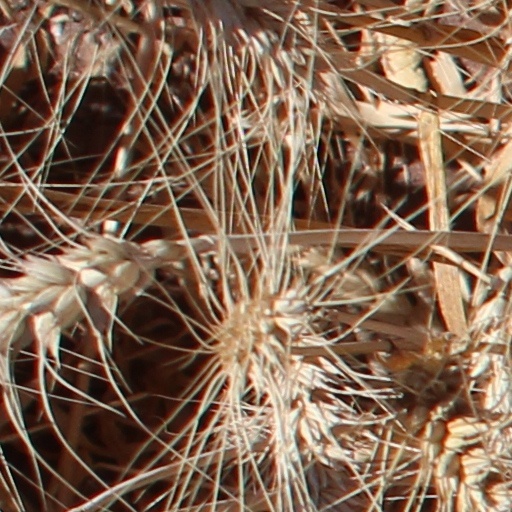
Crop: wheat